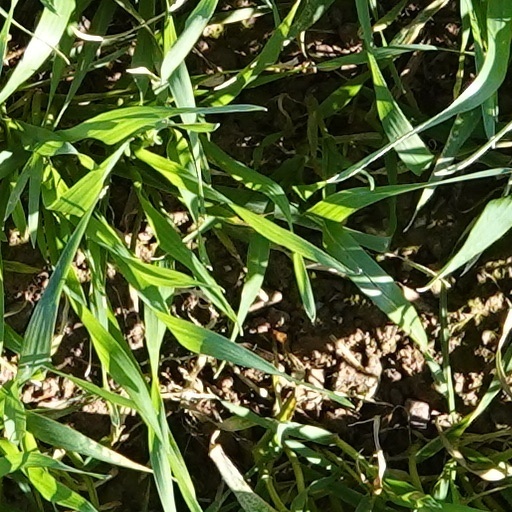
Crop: wheat